Francis Skeat

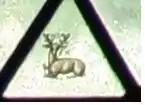
Skeat's mark as seen at Holy Trinity, Crockham Hill, Kent

Francis Walter Skeat (3 December 1909 – 31 August 2000) was an English glass painter who created over 400 stained glass windows in churches and cathedrals, both in England and overseas. Skeat was a Fellow of the Royal Society of Arts, a Fellow of the British Society of Master Glass Painters, and a member of the Art Workers Guild.